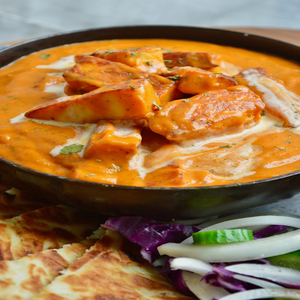
Dish: paneer